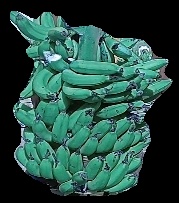
Variety: pachbale
Grade: grade3